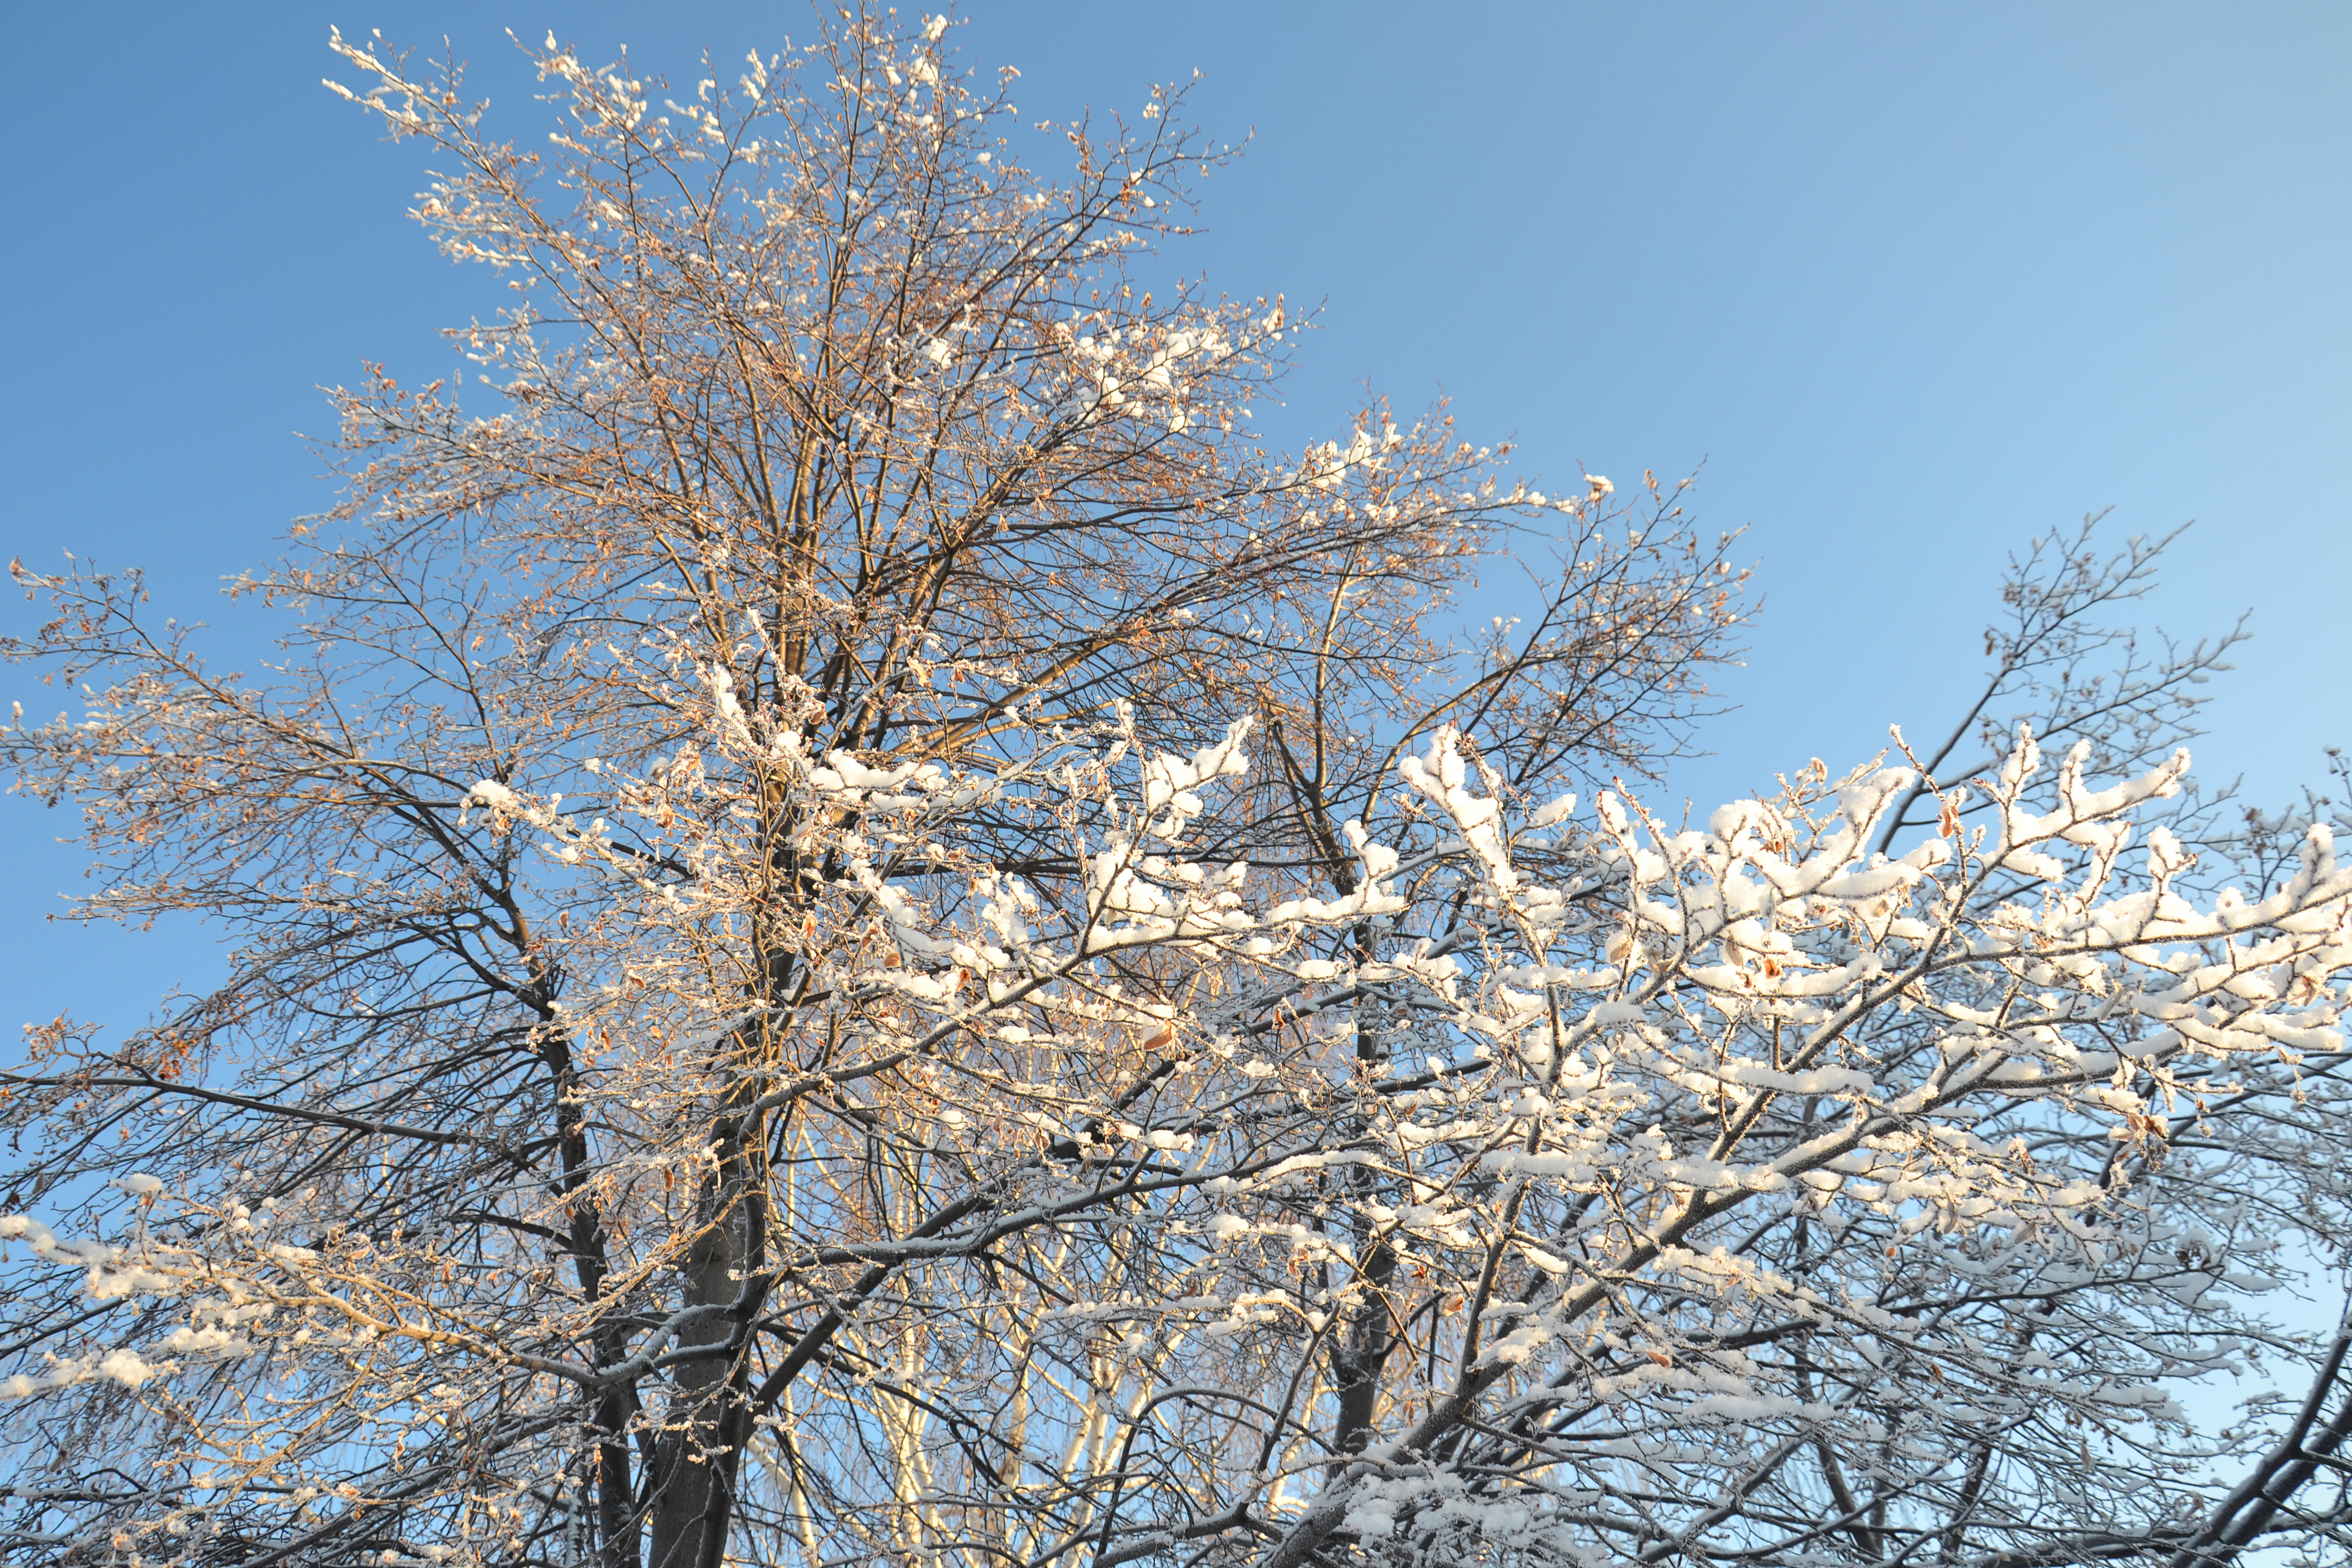
tree, linden, winter, season, snow, cold, frost, hoarfrost, crystals, snowflakes, openwork, botany, flora, nature, garden, forest, sky, flower, plant, twig, freezing, natural landscape, trunk, deciduous, flowering plant, Tints and shades, wood, electric blue, plant stem, shrub, blossom, prunus